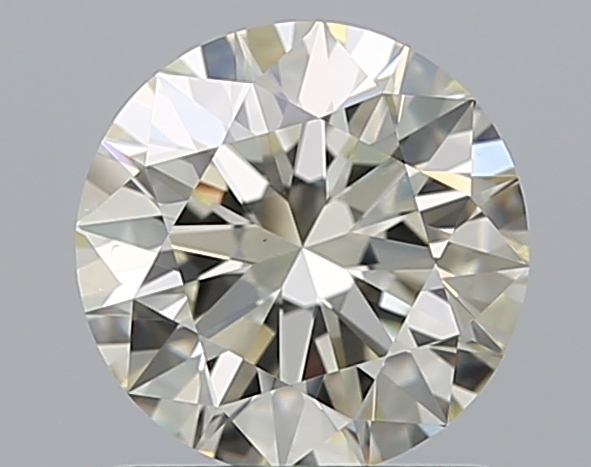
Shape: round
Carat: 1.01
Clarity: VS1
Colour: M
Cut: EX
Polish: EX
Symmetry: EX
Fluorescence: F
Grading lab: GIA
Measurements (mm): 6.4 x 6.44 x 3.99